Priory Church of St George, Dunster

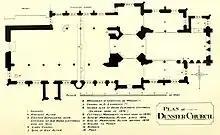
Plan of the church

The church was started by William de Moyon during the 11th century.